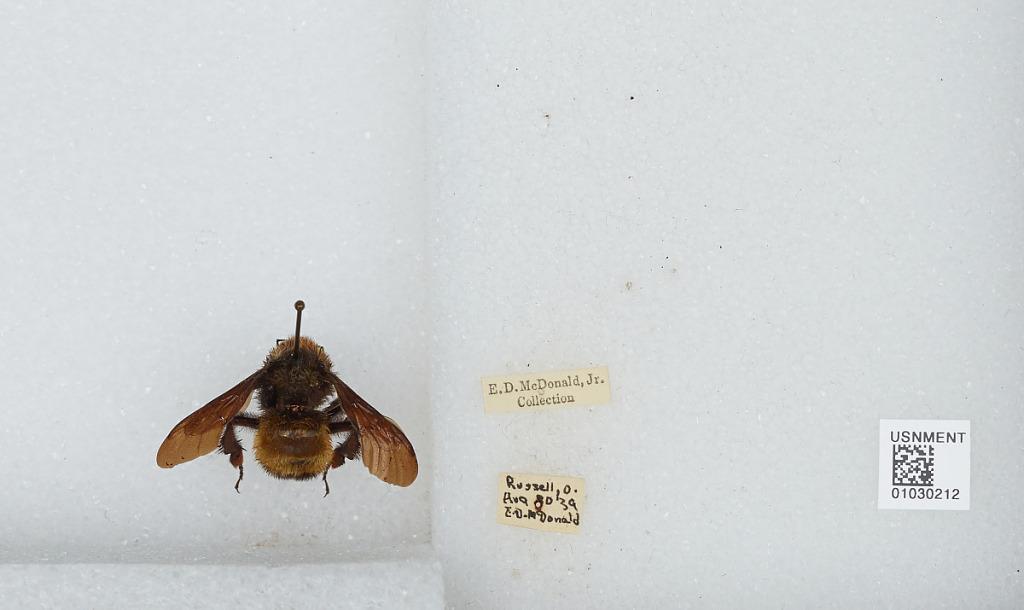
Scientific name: Bombus (Fervidobombus) pensylvanicus pensylvanicus (De Geer)
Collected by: E. McDonald
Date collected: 1939-8-30
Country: United States
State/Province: Ohio
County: Geauga
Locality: Russell
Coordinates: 41.4625, -81.3406